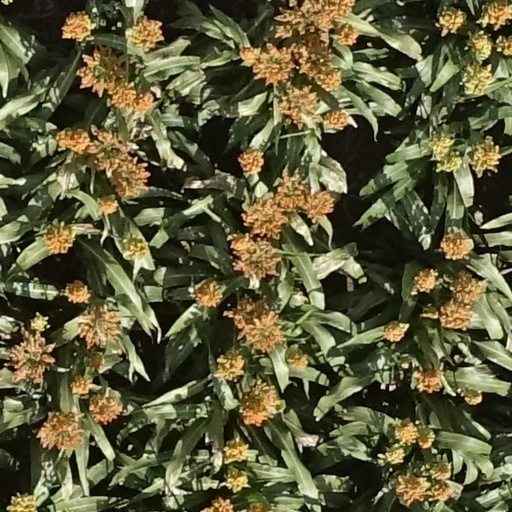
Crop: sorghum